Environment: real
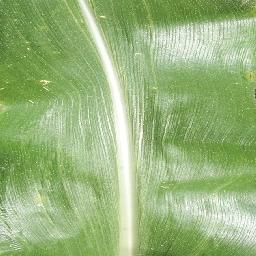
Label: healthy